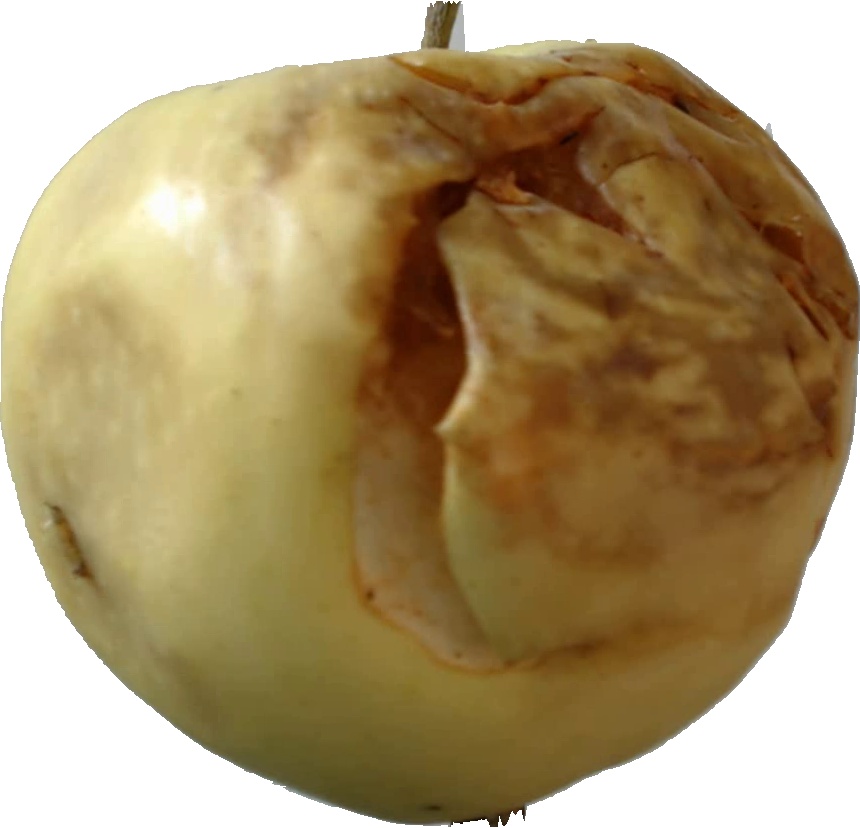
Label: apple_hit_1